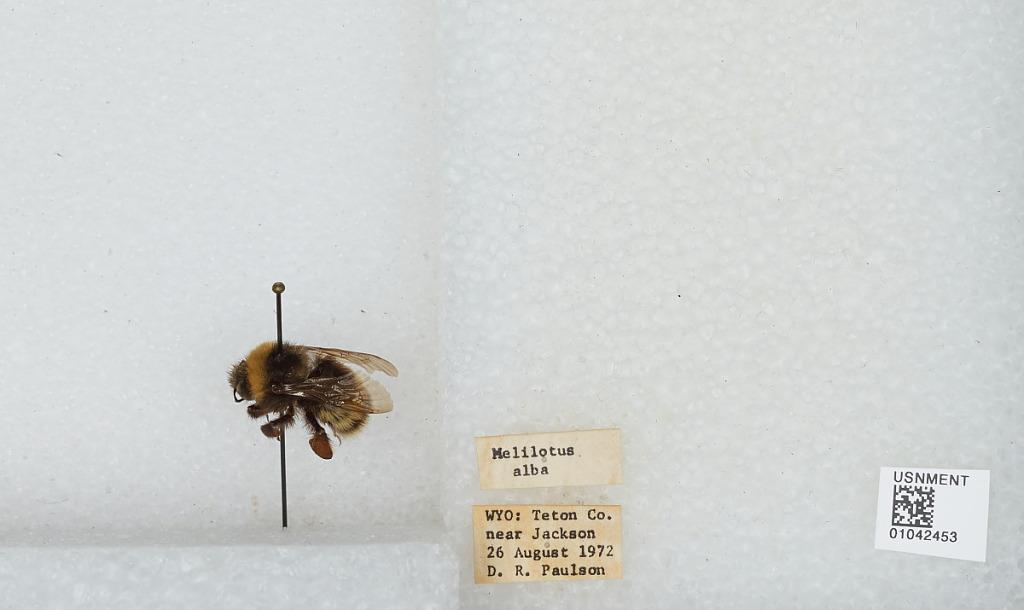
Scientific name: Bombus sp.
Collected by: D. Paulson
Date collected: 1972-8-26
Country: United States
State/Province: Wyoming
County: Teton
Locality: near Jackson
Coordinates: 43.49, -110.76